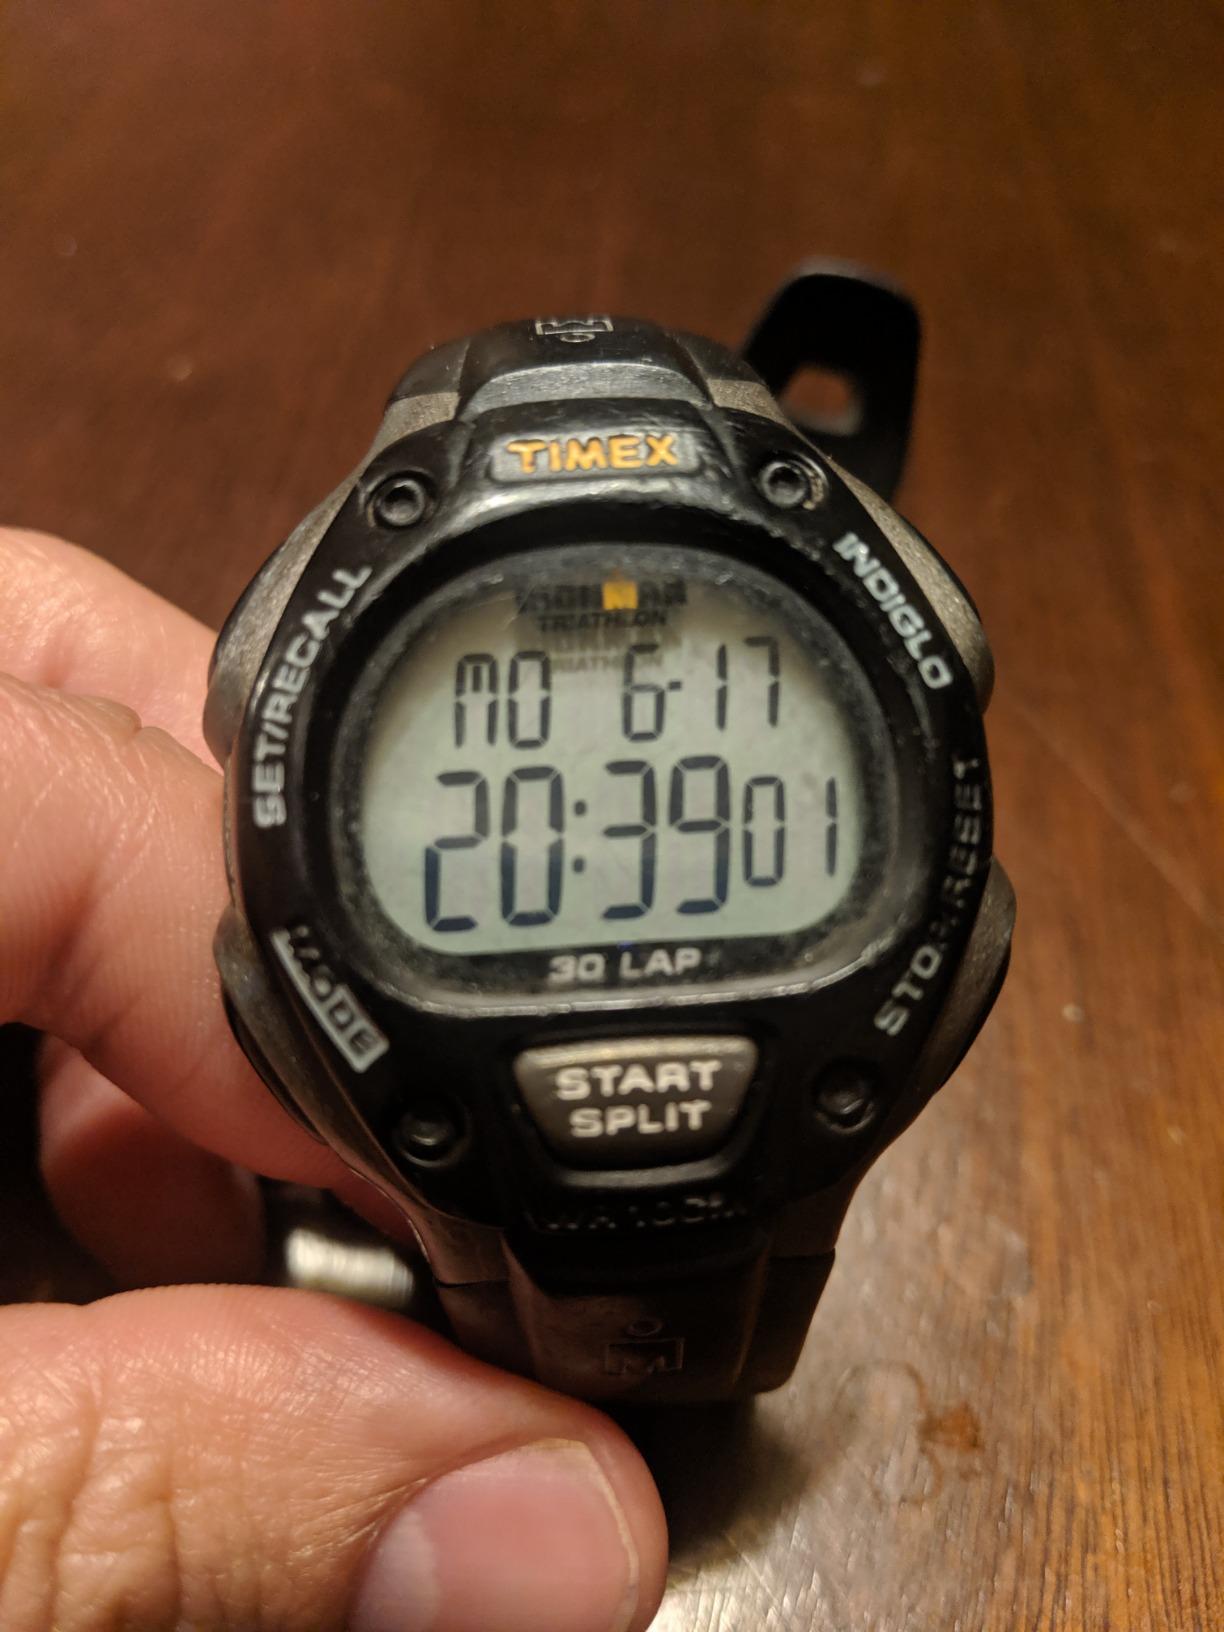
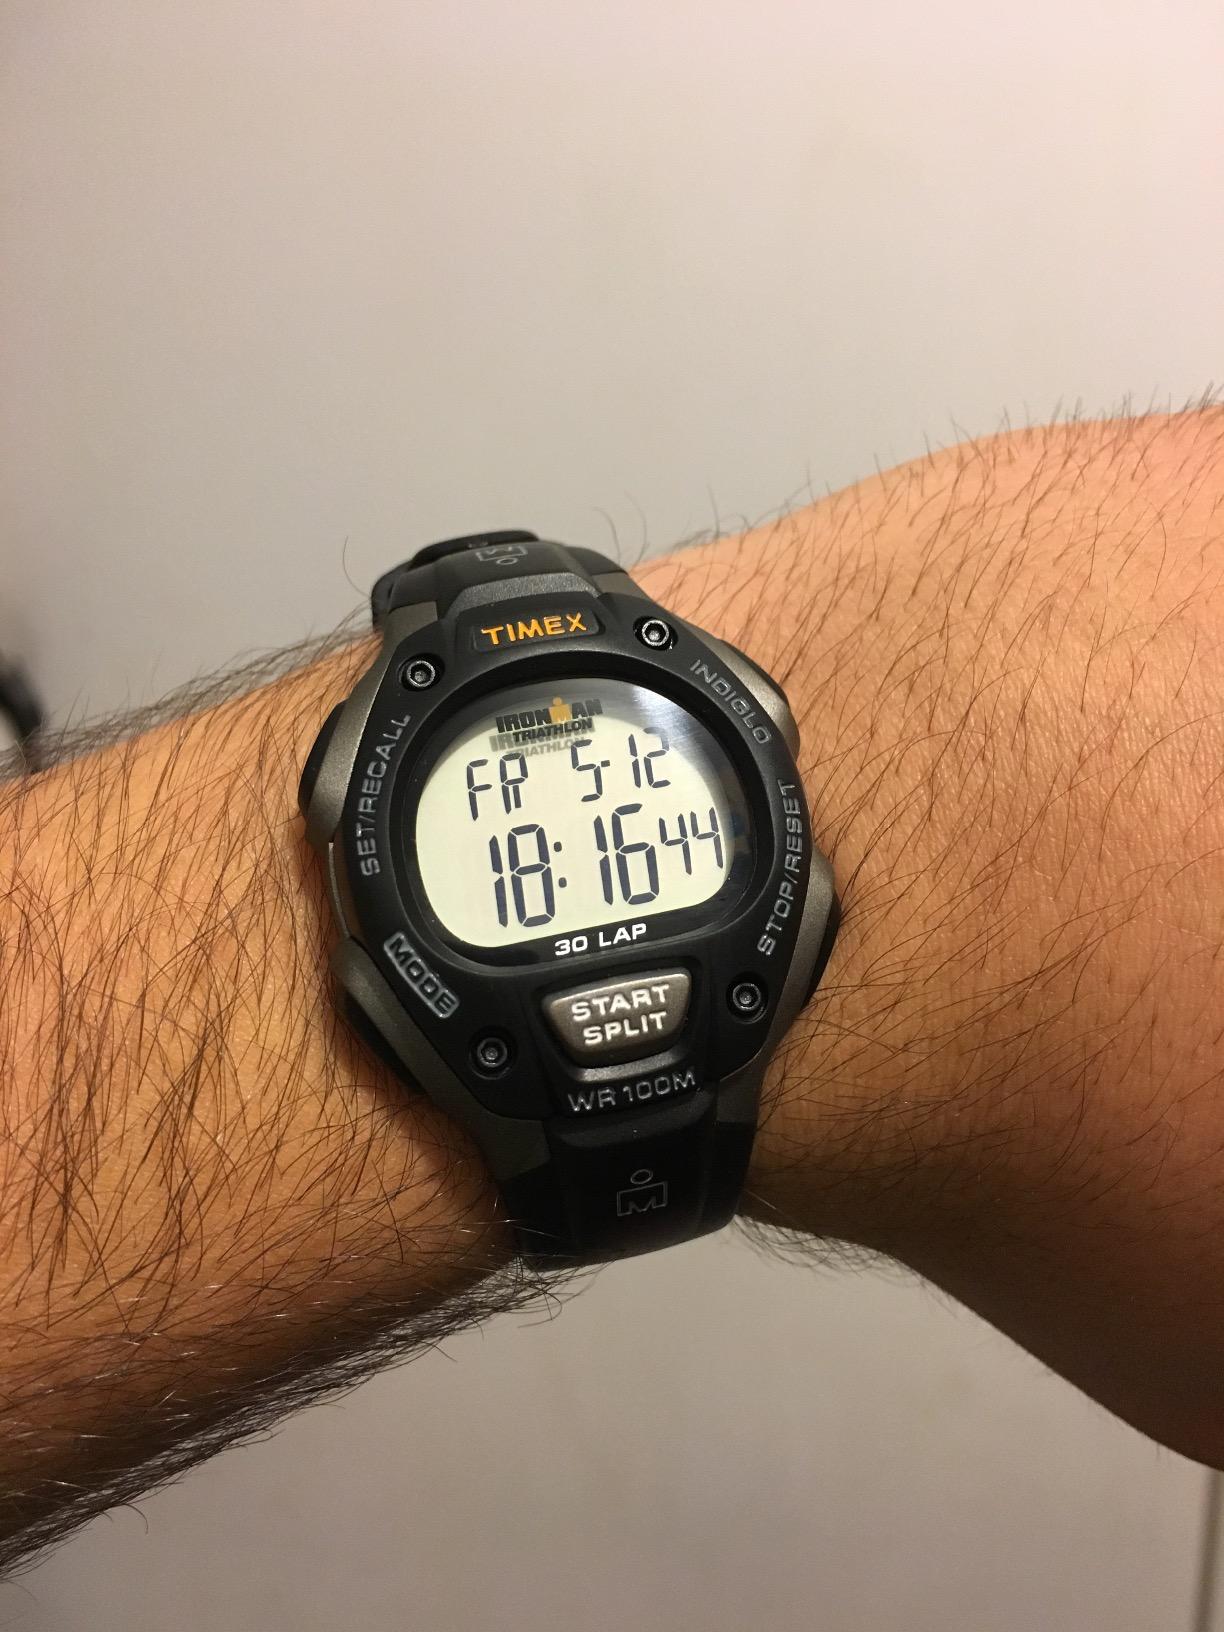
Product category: accessories_watch
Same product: yes